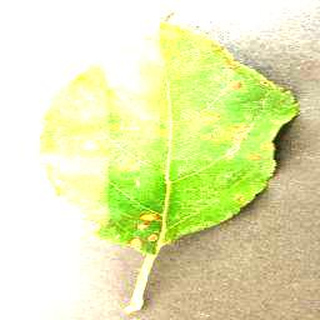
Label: apple_cedar_apple_rust